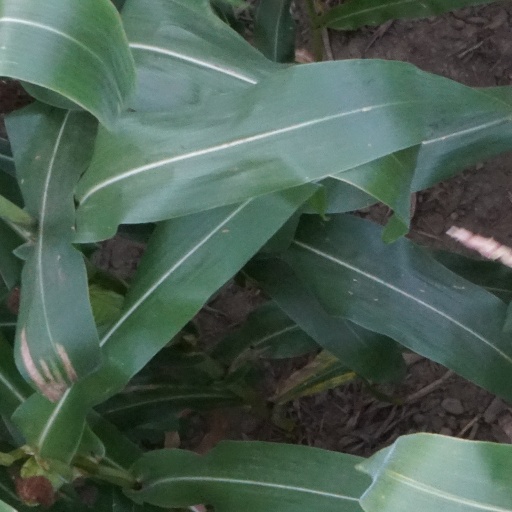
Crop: maize; corn